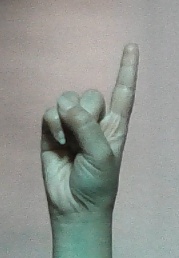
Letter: bb